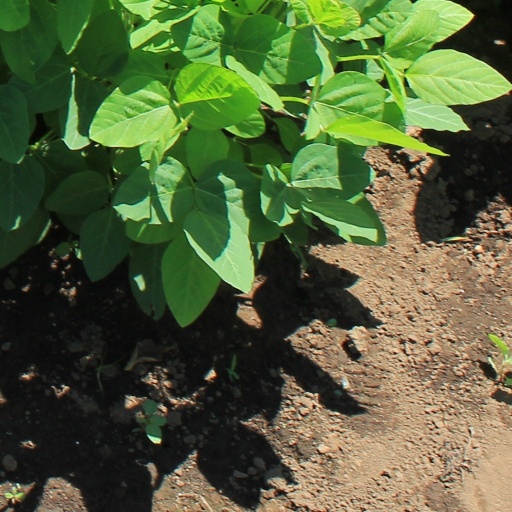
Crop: soybean